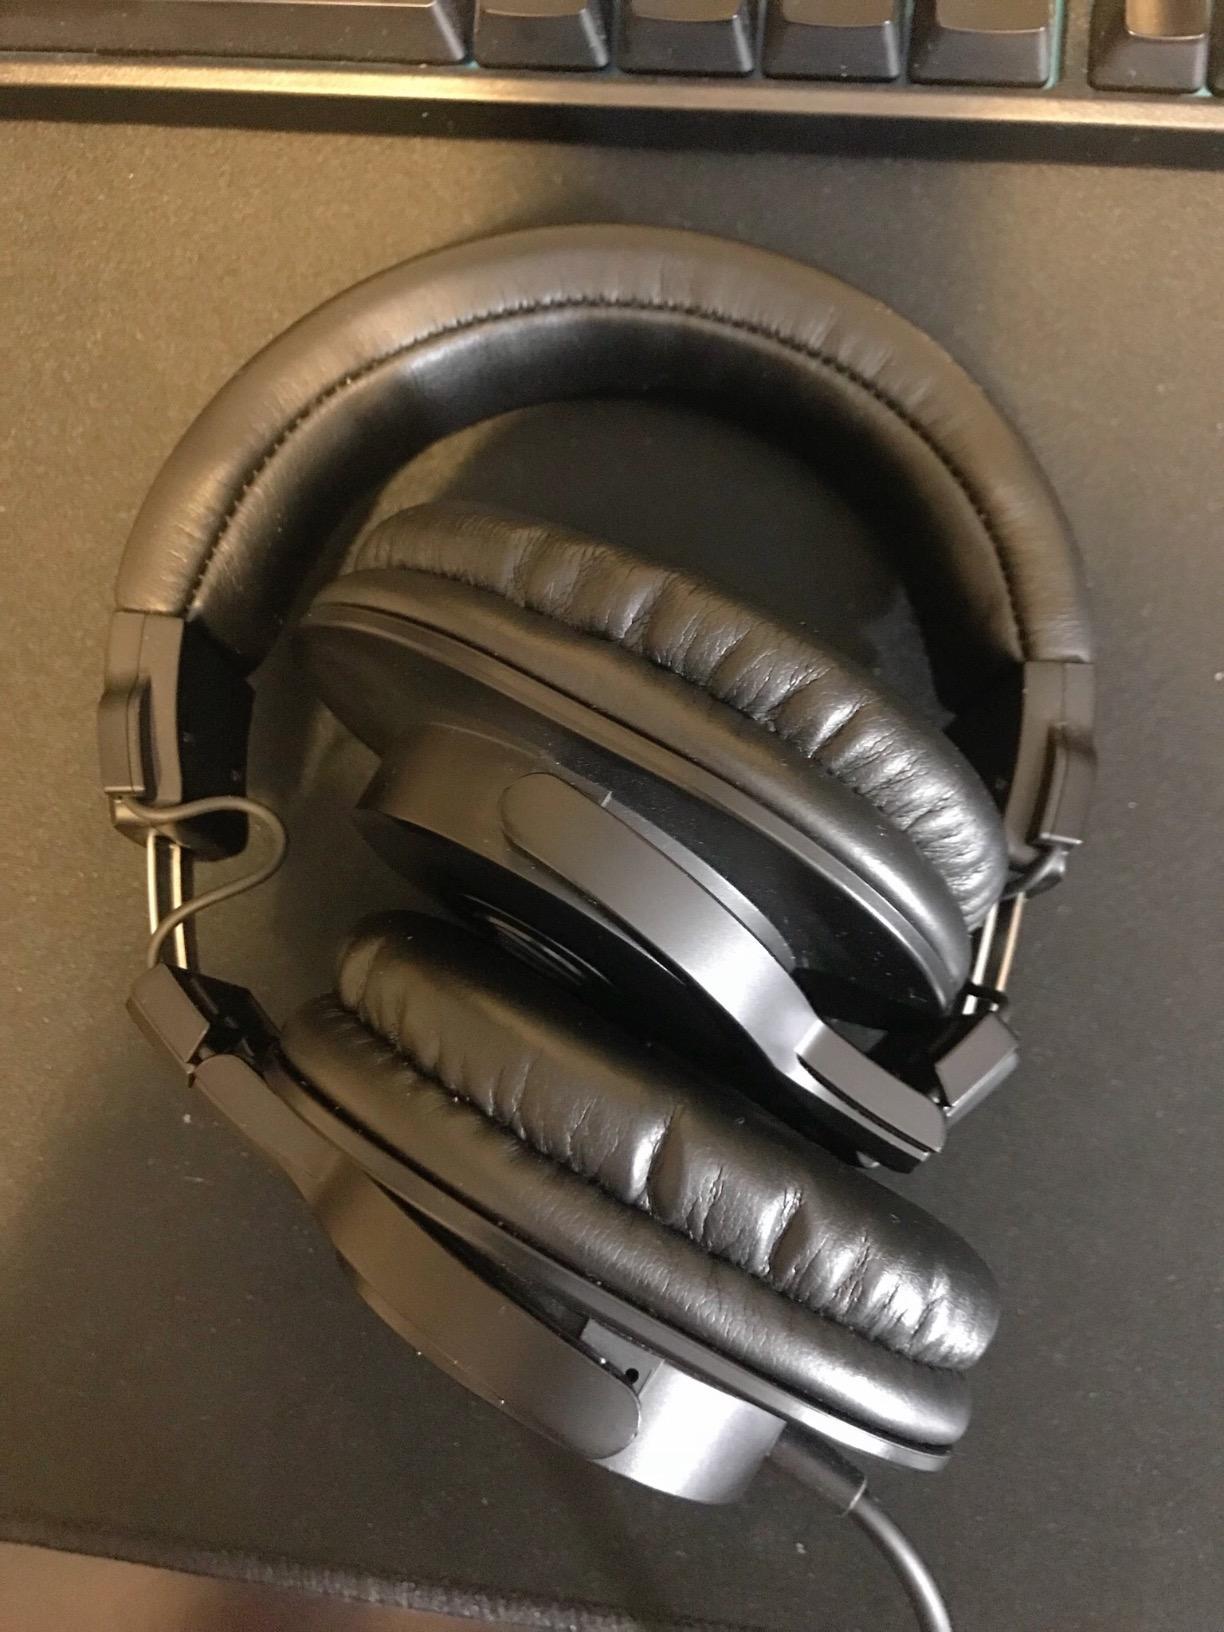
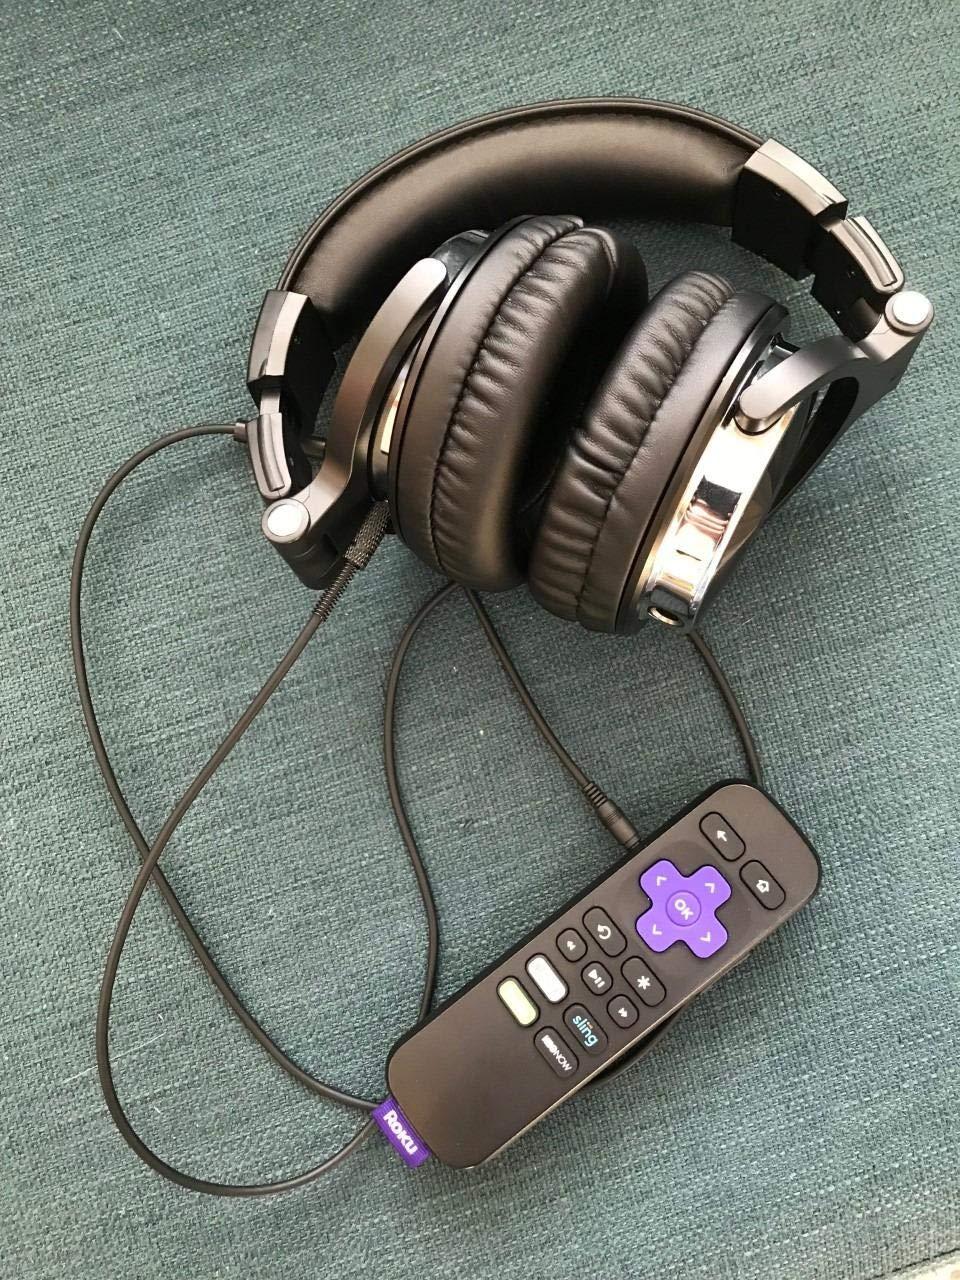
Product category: headphones
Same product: no